Describe the emotion expressed in this image:  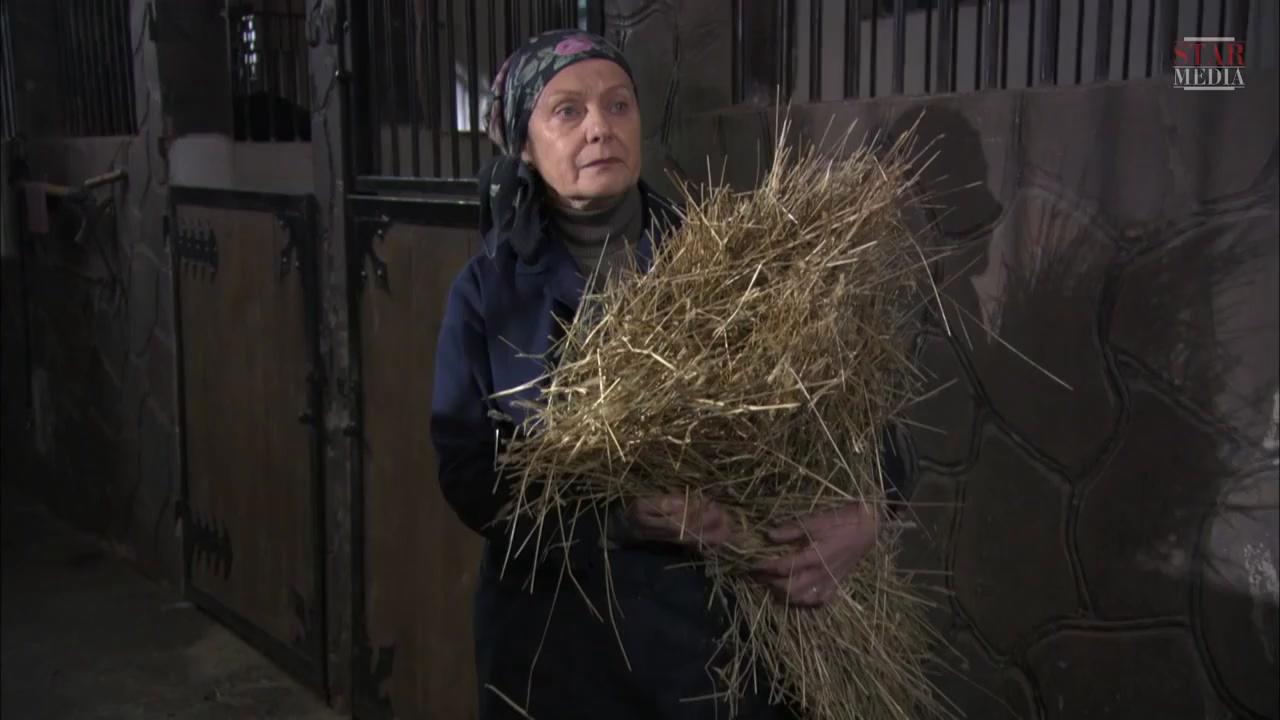
This person displays Pain, valence and arousal with low intensity.